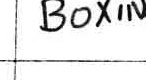
Label: boxing